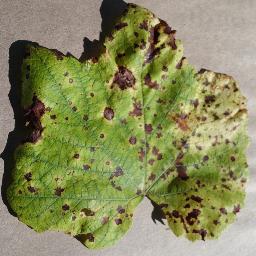
Label: Grape___Leaf_blight_(Isariopsis_Leaf_Spot)